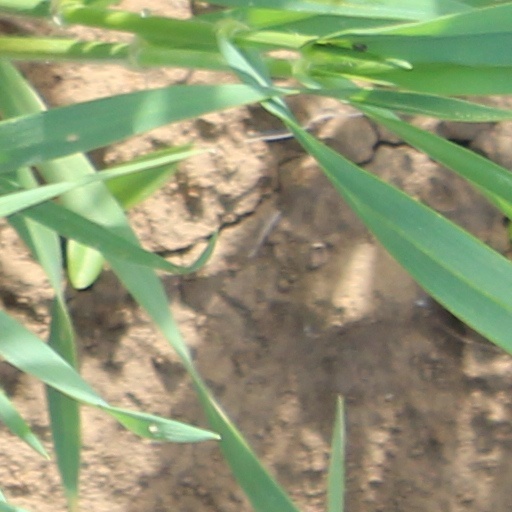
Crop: wheat